The Story of a New Name

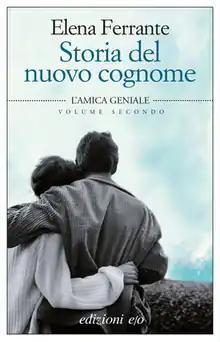
First edition cover

The Story of a New Name is a 2012 novel written by Italian author Elena Ferrante. It is the second volume in her four-book series known as the "Neapolitan Novels," being preceded by "My Brilliant Friend," and succeeded by "Those Who Leave and Those Who Stay" and "The Story of the Lost Child". It was translated to English by Ann Goldstein in 2013.